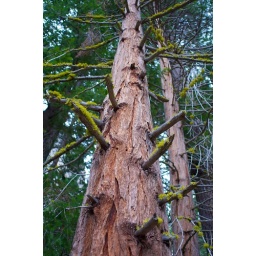
Many of the pine trees in Yosemite had branches covered in this bright lime green moss.